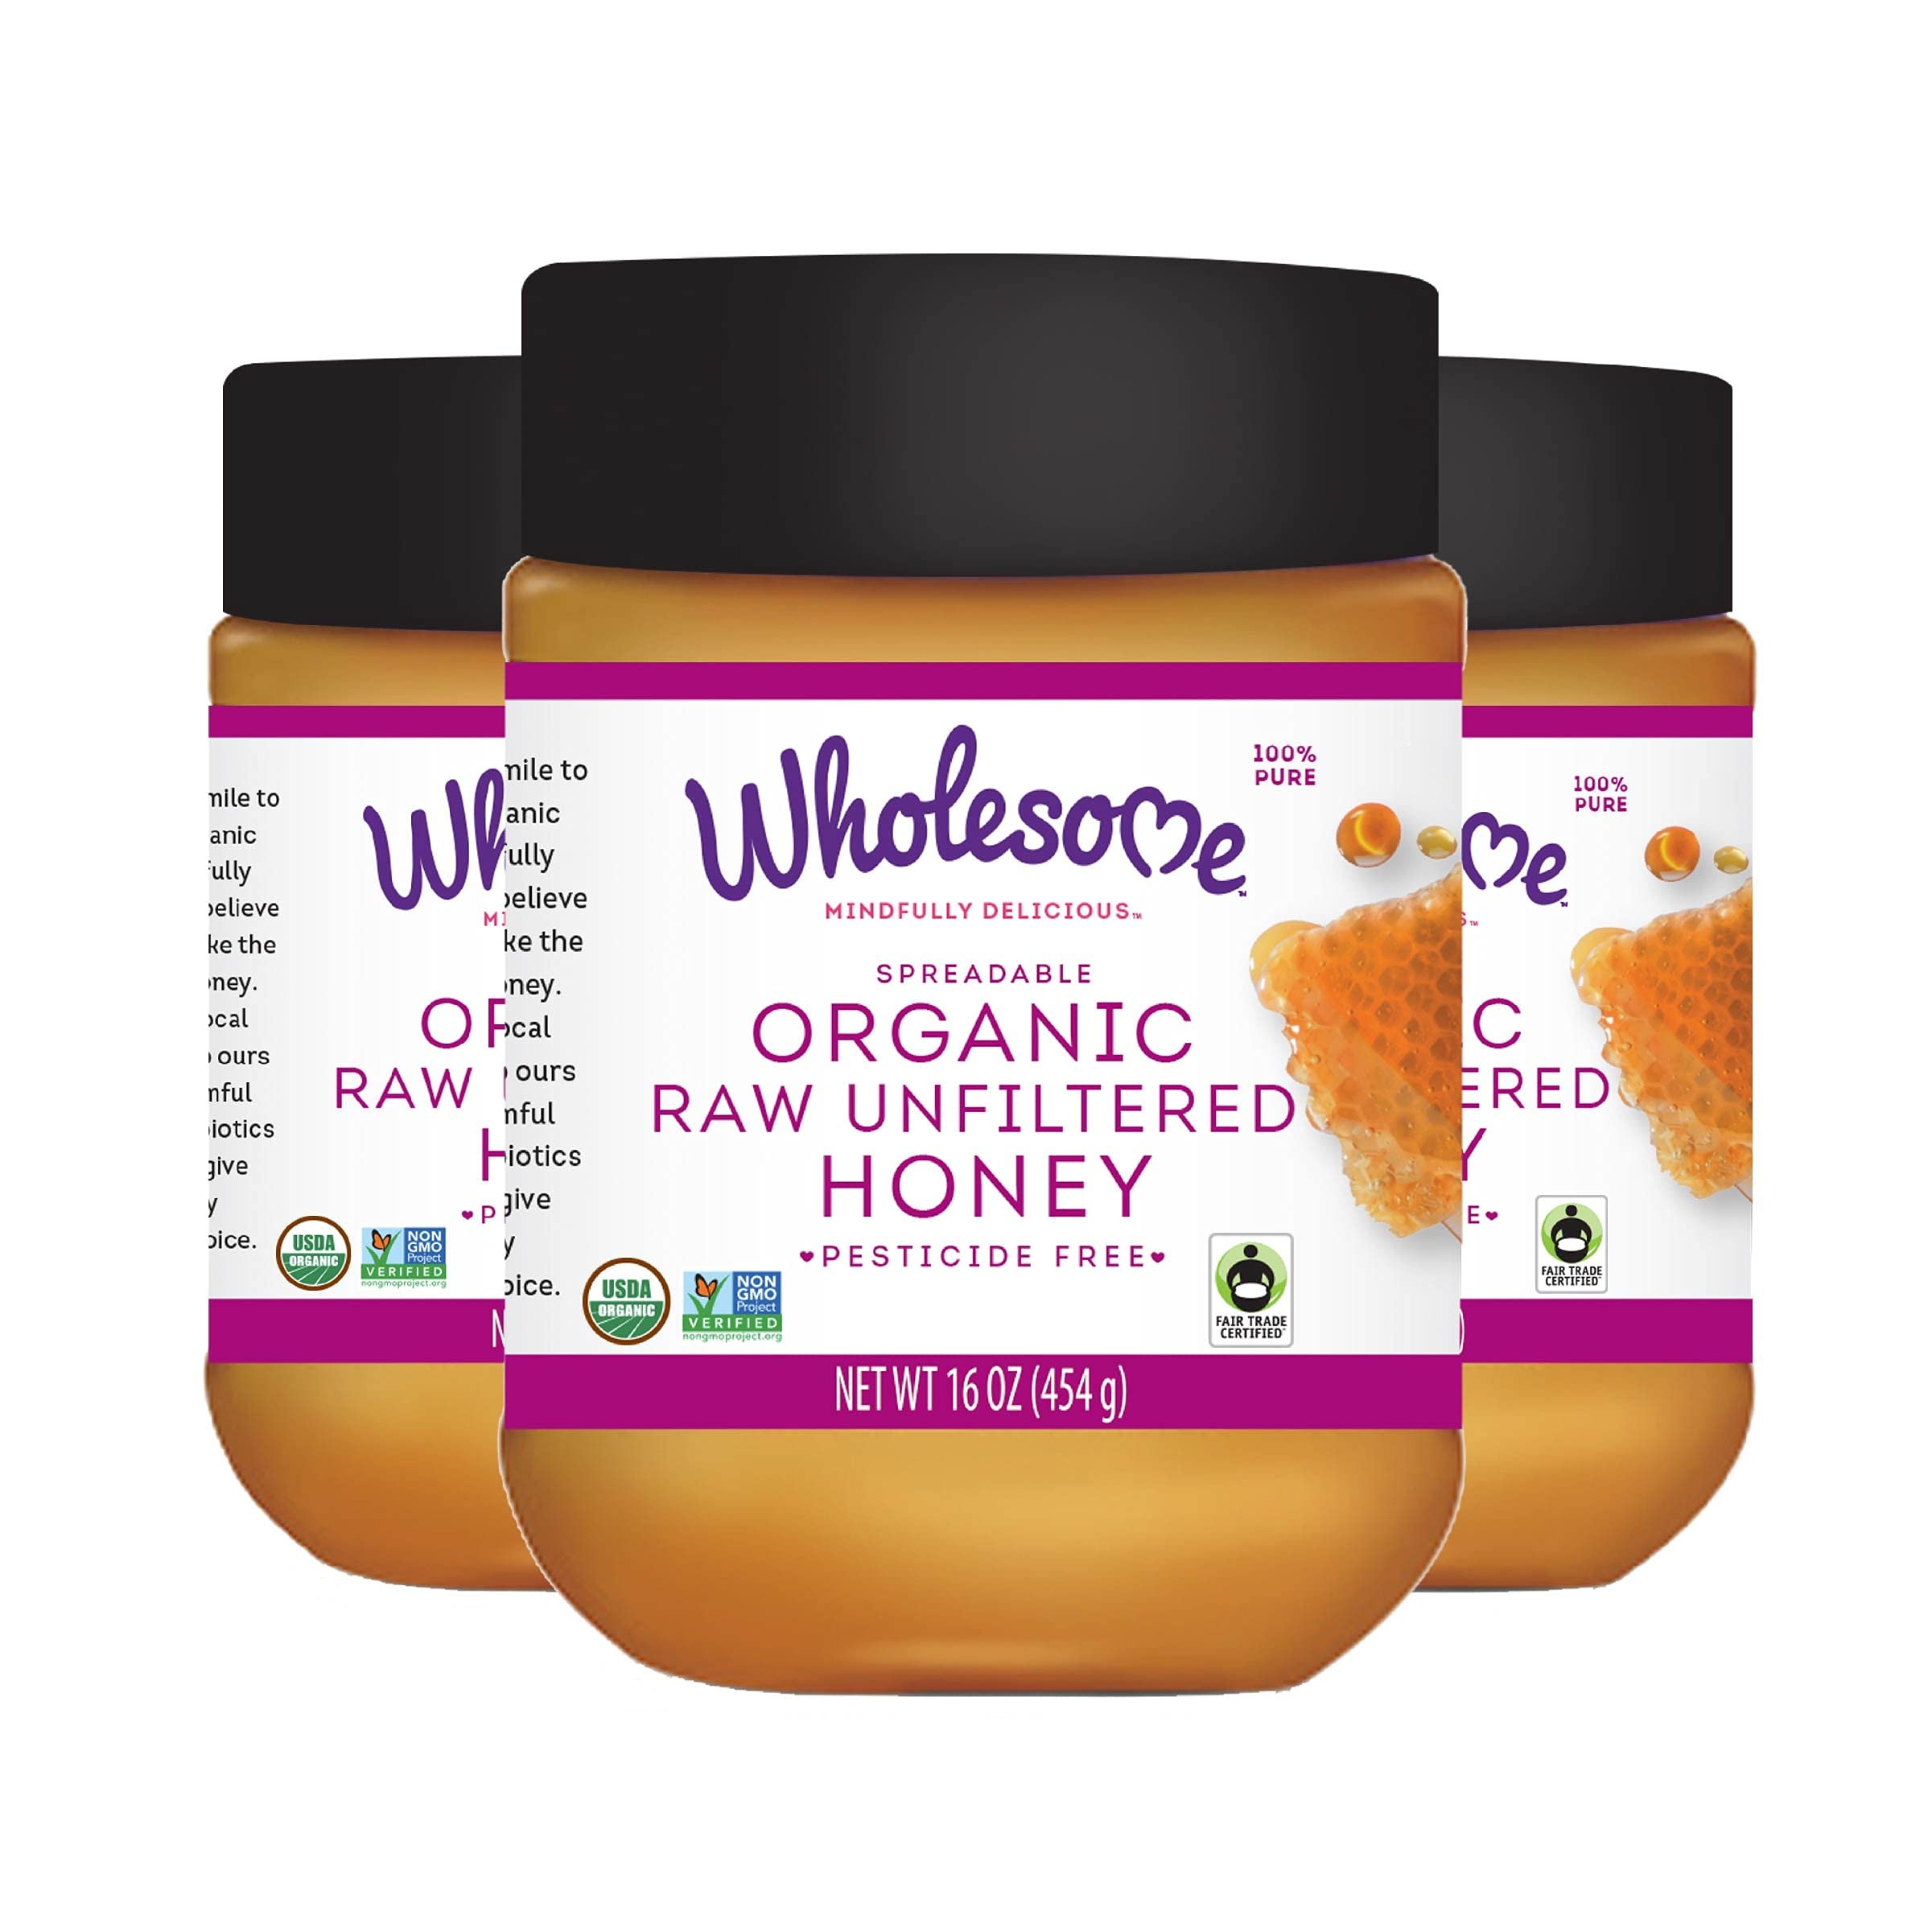
Item Name: Wholesome Organic Raw Unfiltered Honey, Pesticide Free, Fair Trade, Non Glyphosate, Non GMO & Gluten Free, Spreadable, 16 Ounce Jar (Pack of 3)
Bullet Point 1: ORGANIC RAW UNFILTERED HONEY - Honey as it should BEE… Straight from the hive
Bullet Point 2: PESTICIDE FREE & NON GLYPHOSATE - Bees only fly up to 4 miles from their hives. With organic hives deep in South American forests, our honey bees are kept away from GMO's and pollutants. We also rigorously test our honey to ensure it's clean and unadultured
Bullet Point 3: OUTSTANDING FLAVOR - Healthy bees make the best organic honey. Because our bees are not exposed to harsh agro-chemicals, they produce a decadent multi-floral honey with a delightful butterscotch essence. It's perfect on warm biscuits, hard cheeses or Greek yogurt. A great natural sweetener for your morning coffee or afternoon tea as well
Bullet Point 4: USDA Organic, Non Glyphosate Certified, Non-GMO Project Verified, Fair Trade Certified, Kosher certified, naturally Gluten Free, and Vegan
Bullet Point 5: PACK OF 3 - Comes in Pack of 3 at 16 ounces a bottle
Value: 48.0
Unit: Ounce

Price: 49.21